José López Rega

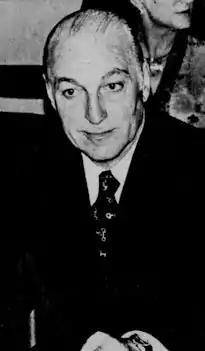
López Rega in 1974.

José López Rega (17 November 1916 – 9 June 1989) was an Argentine politician who served as Minister of Social Welfare from 1973 to 1975, first under Juan Perón and continuing under Isabel Perón, Juan Perón's third wife and presidential successor. Lopez Rega exercised an allegedly Rasputin-like power and influence over Isabel Perón during her presidency, and used both this and his unique access to become the "de facto" political boss of Argentina. His orthodox Peronist and far-right politics and interest in occultism earned him the nickname "El Brujo" ("the Warlock"). López Rega had one daughter, Norma Beatriz, who went on to become the spouse of President Raúl Lastiri.